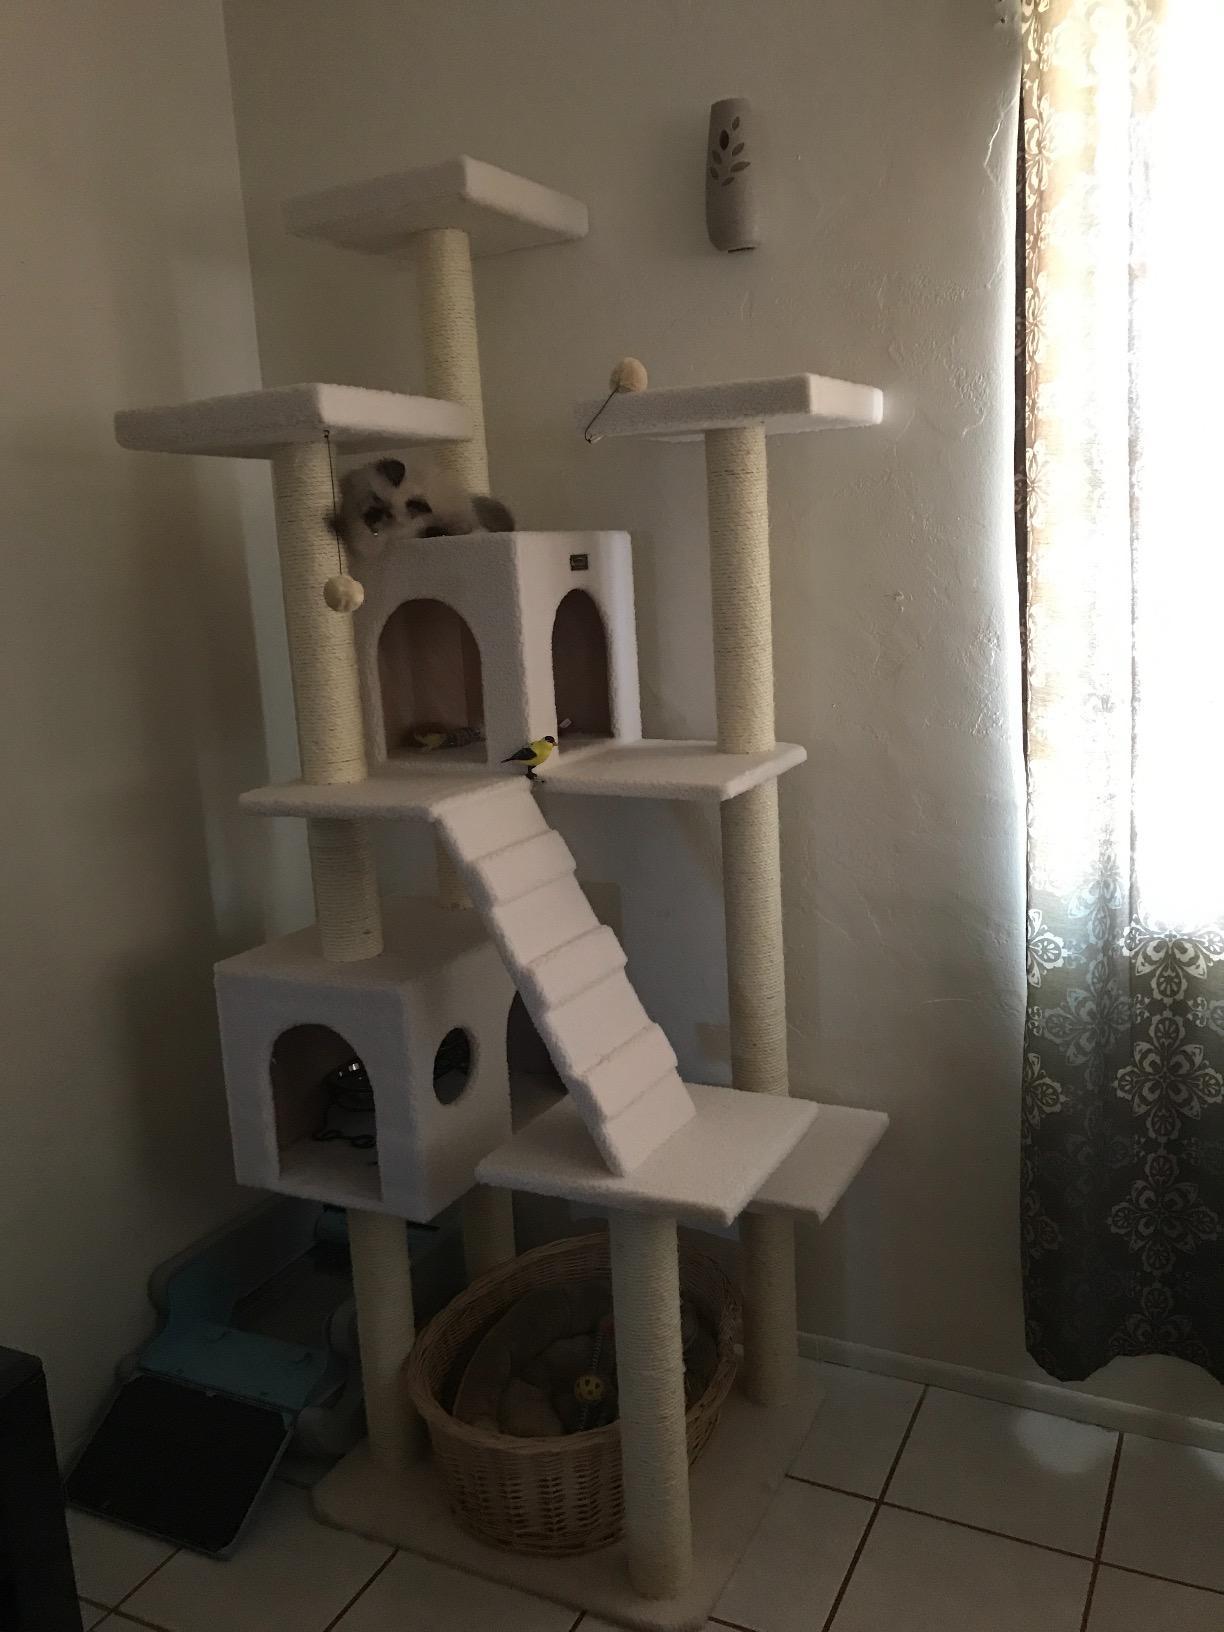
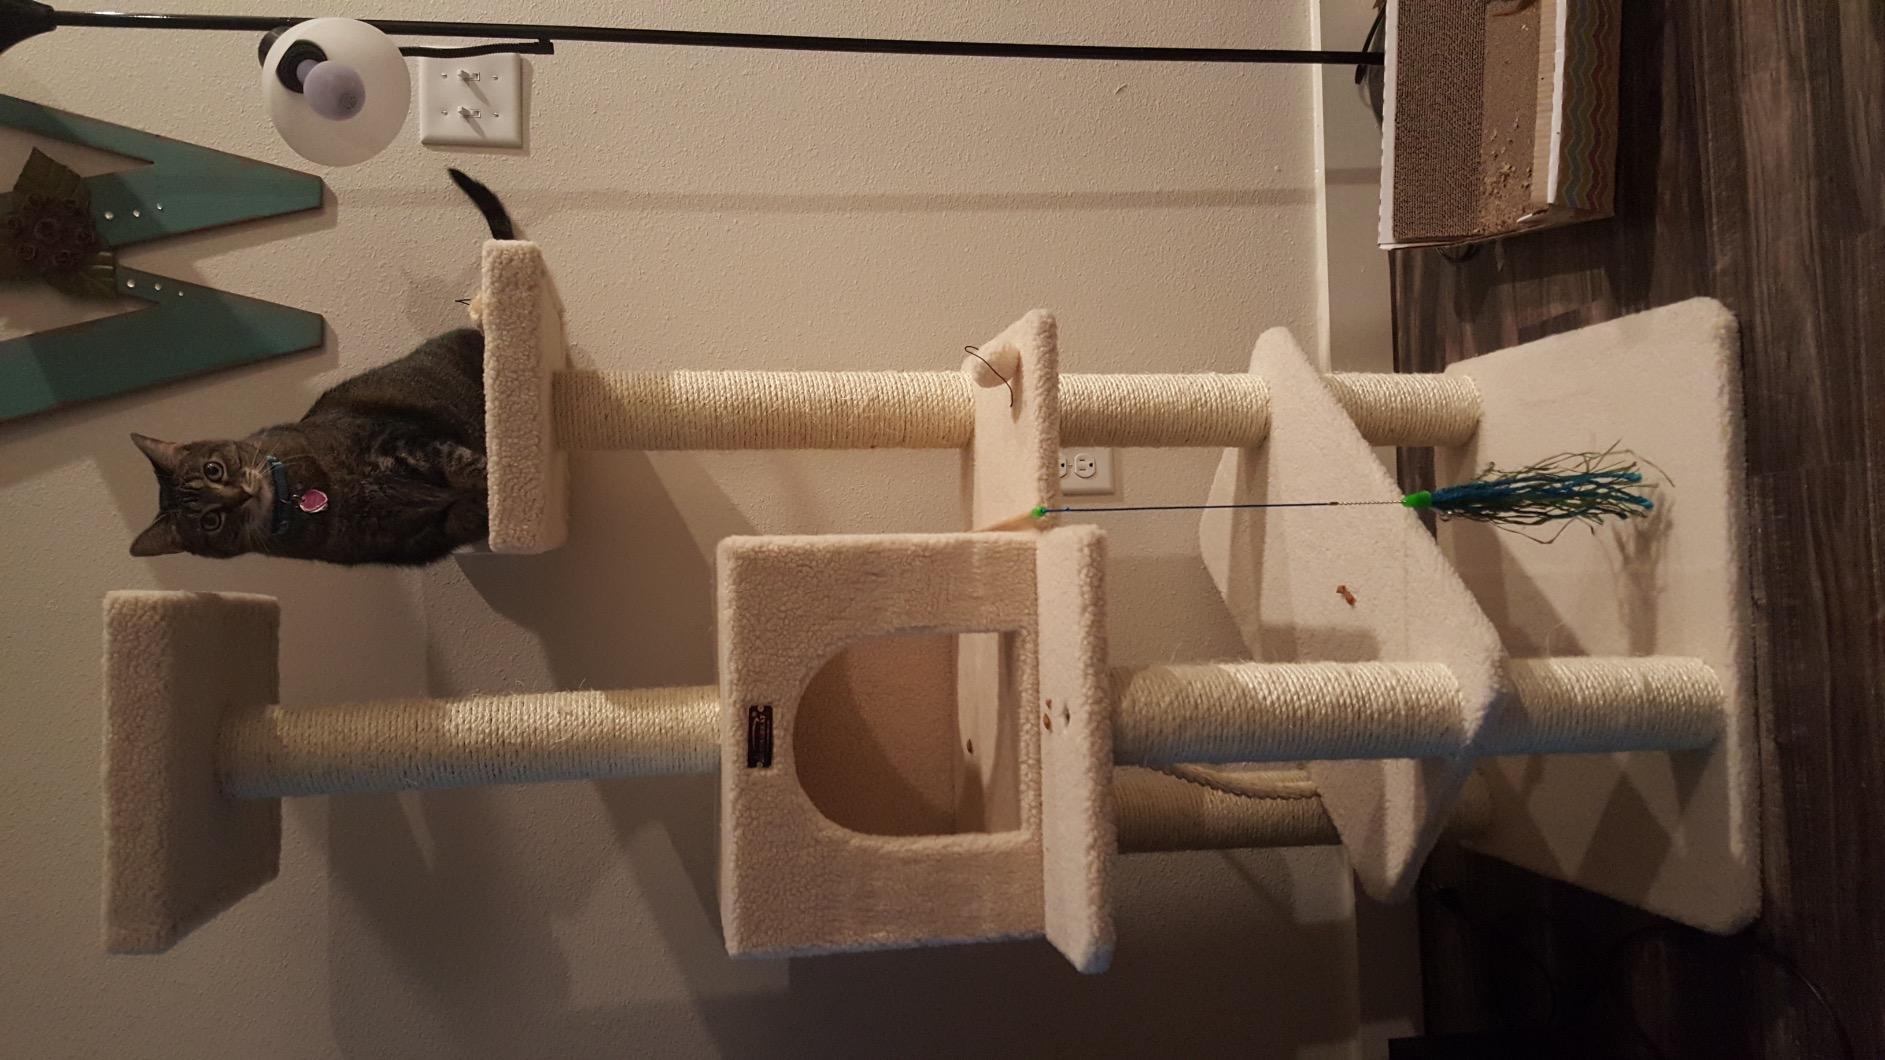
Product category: items_cat tree
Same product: no